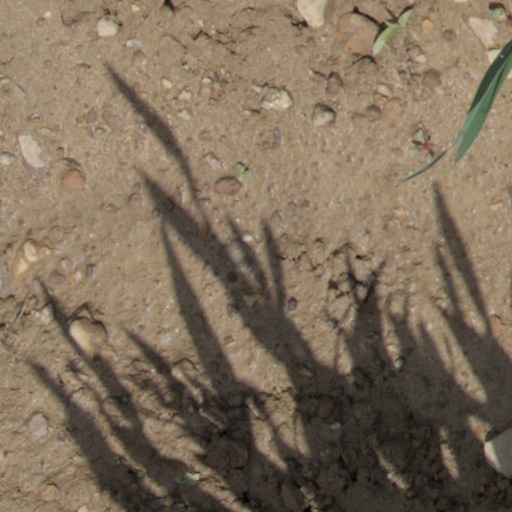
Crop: wheat